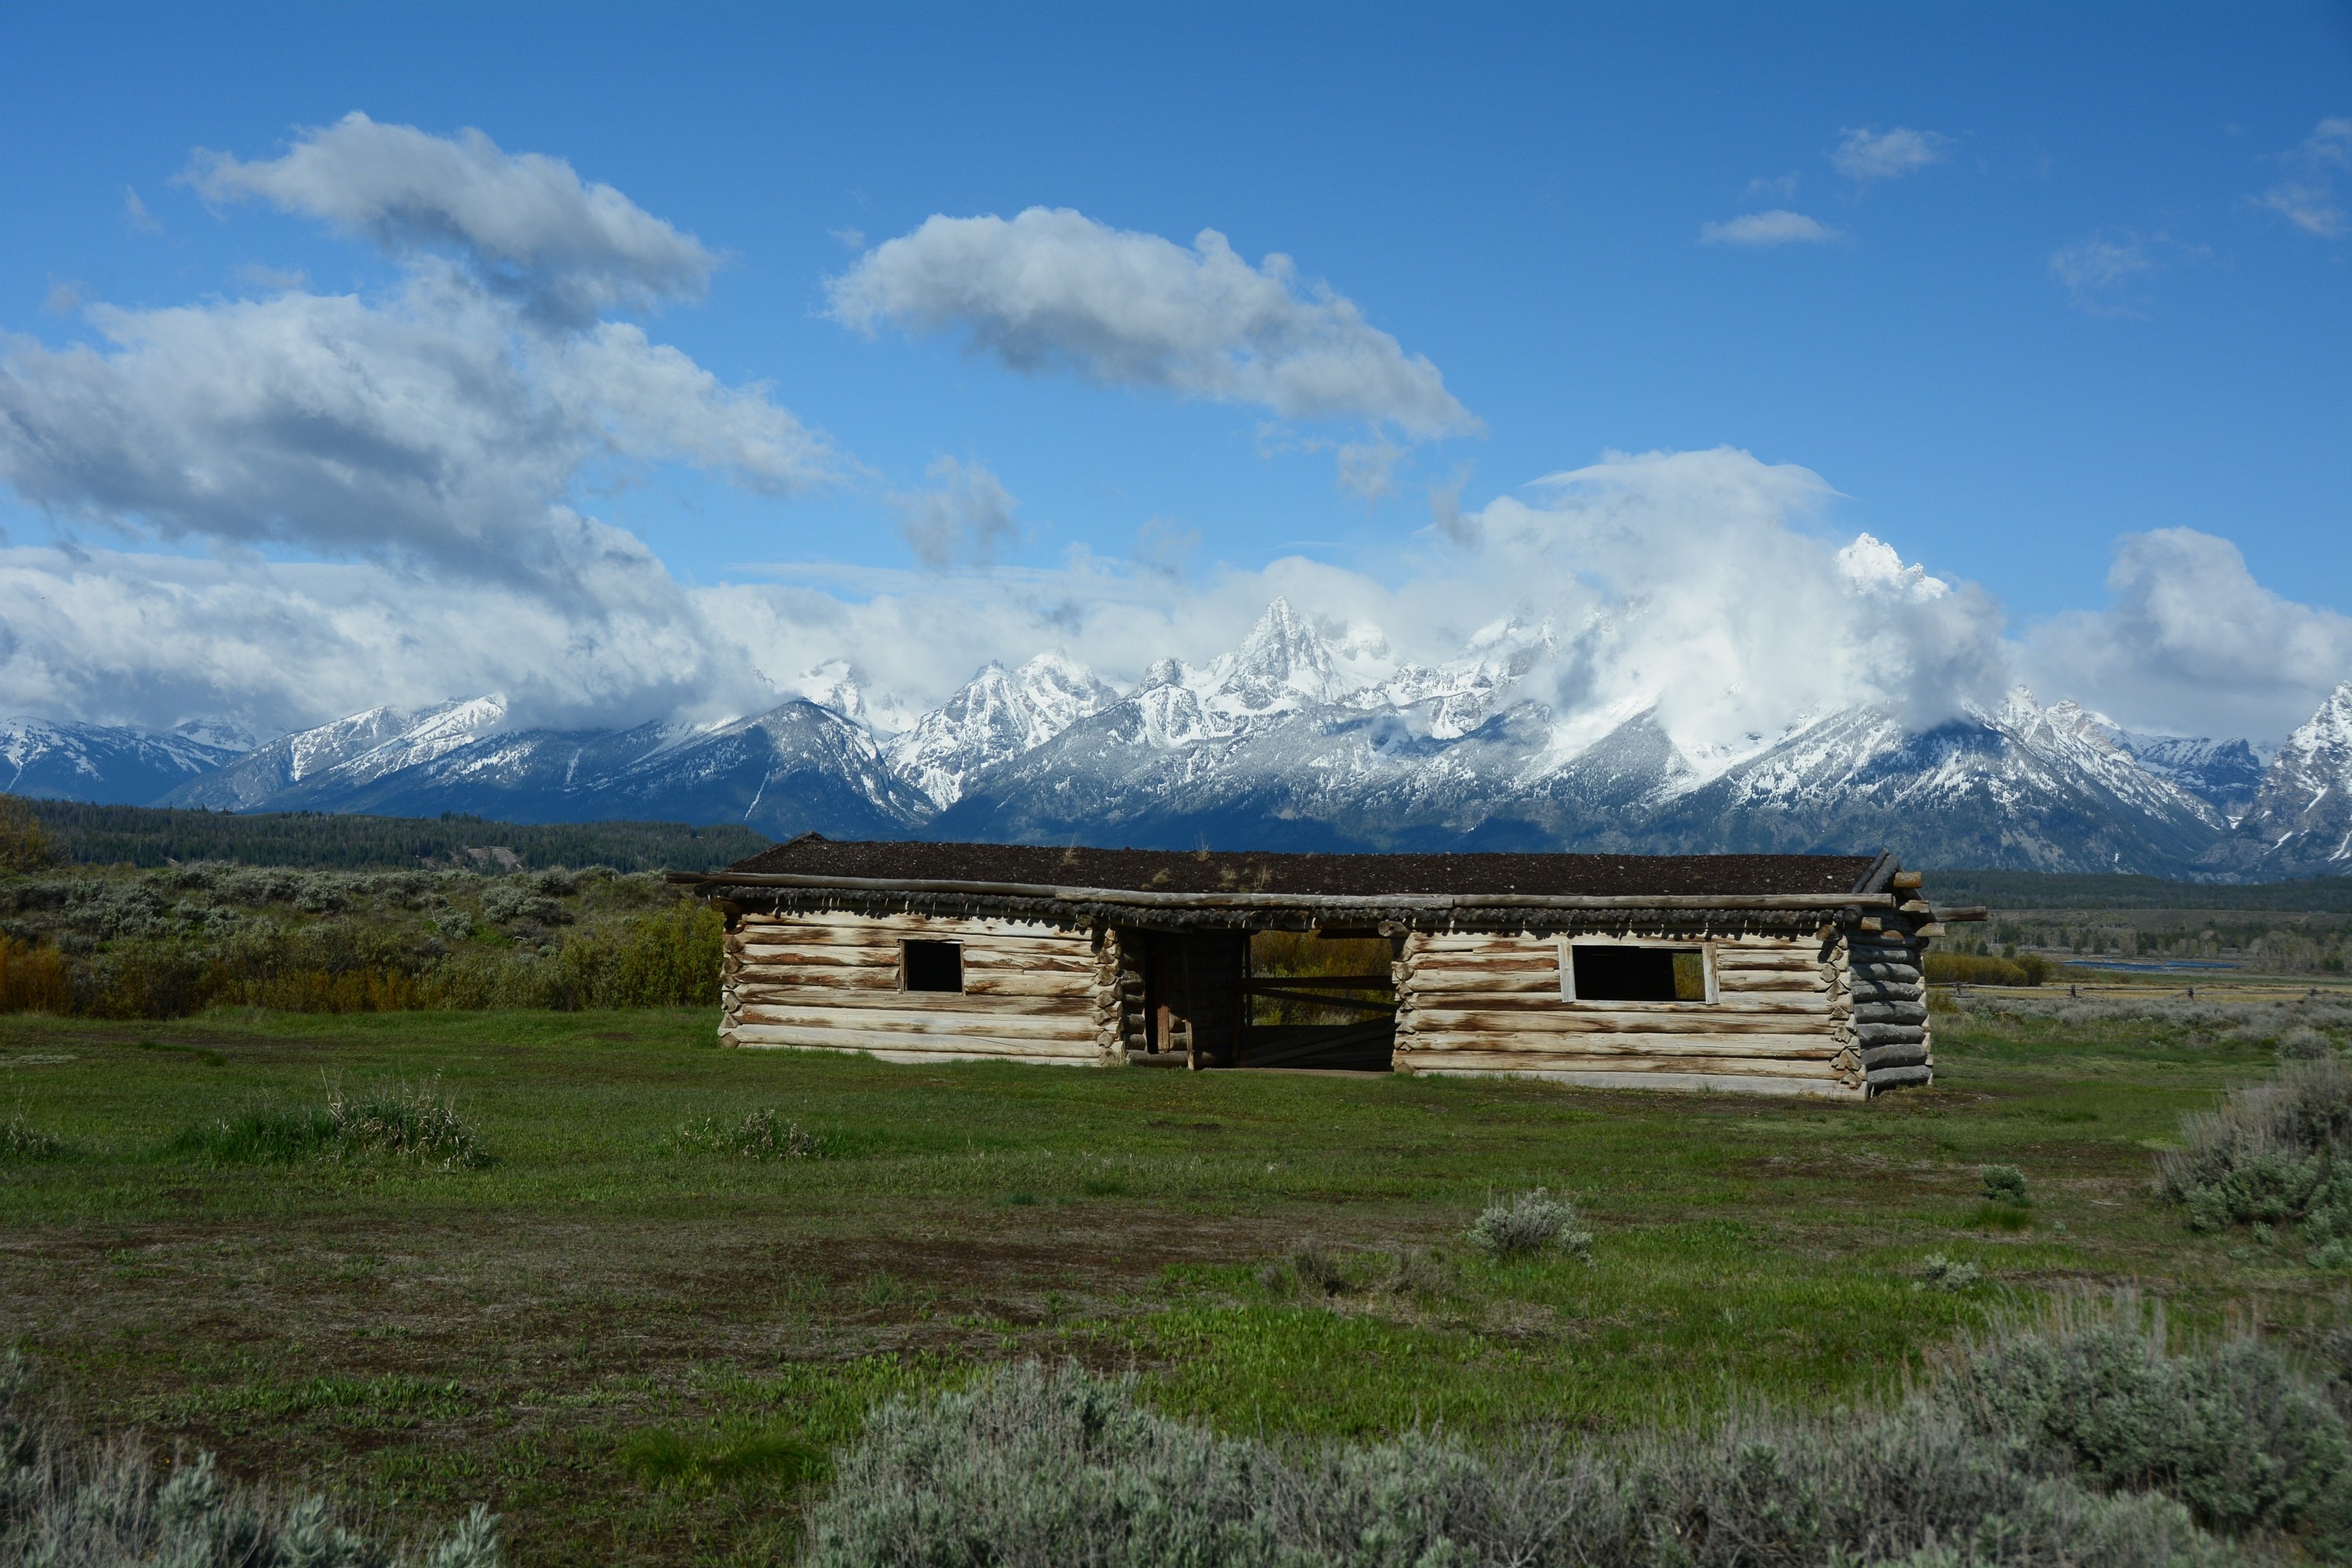
landscape, nature, wilderness, mountain, snow, cloud, sky, prairie, hill, home, valley, mountain range, hut, rural, spring, scenic, cabin, scenery, landmark, snowy, alpine, blue, historic, colorful, highland, national park, plain, places of interest, clouds, mountains, alps, plateau, original, beautiful, tourist attraction, fell, grand teton national park, wyoming, early, high mountains, pioneer, rural area, settlers, mountainous landforms, cunningham ranch